Kellie Castle

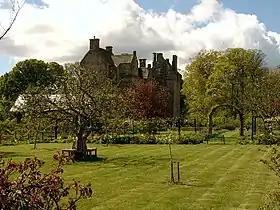
Kellie Castle Gardens

Originally a simple tower house, the lower section of what now constitutes the northwest tower is the oldest part of the castle, dating from around 1360, and is said to be haunted. In 1573 a new tower was built by the 4th Lord Oliphant to the east of the original tower. It is believed that the 4th Lord built the east tower as a jointure-house (a property set aside for the wife after the husband's death) for his wife Margaret. Between 1573 and 1606 the two towers were linked by a new range, terminated by another tower in the south-west, creating the T-plan layout that remains today. The castle is a fine example of Scots Baronial domestic architecture, with an imposing mix of gables, corbelled towers, and chimneys.